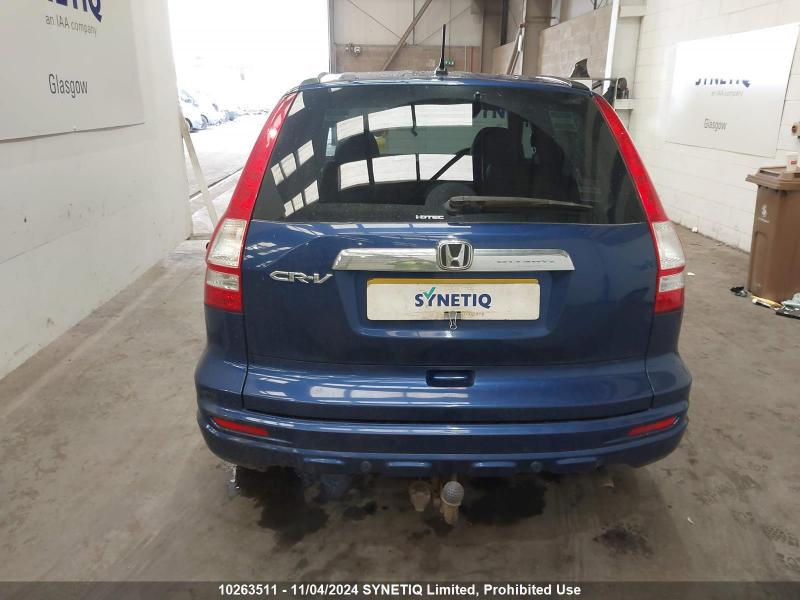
Aucun dommage détecté.
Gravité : aucun